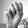
ASL letter: M